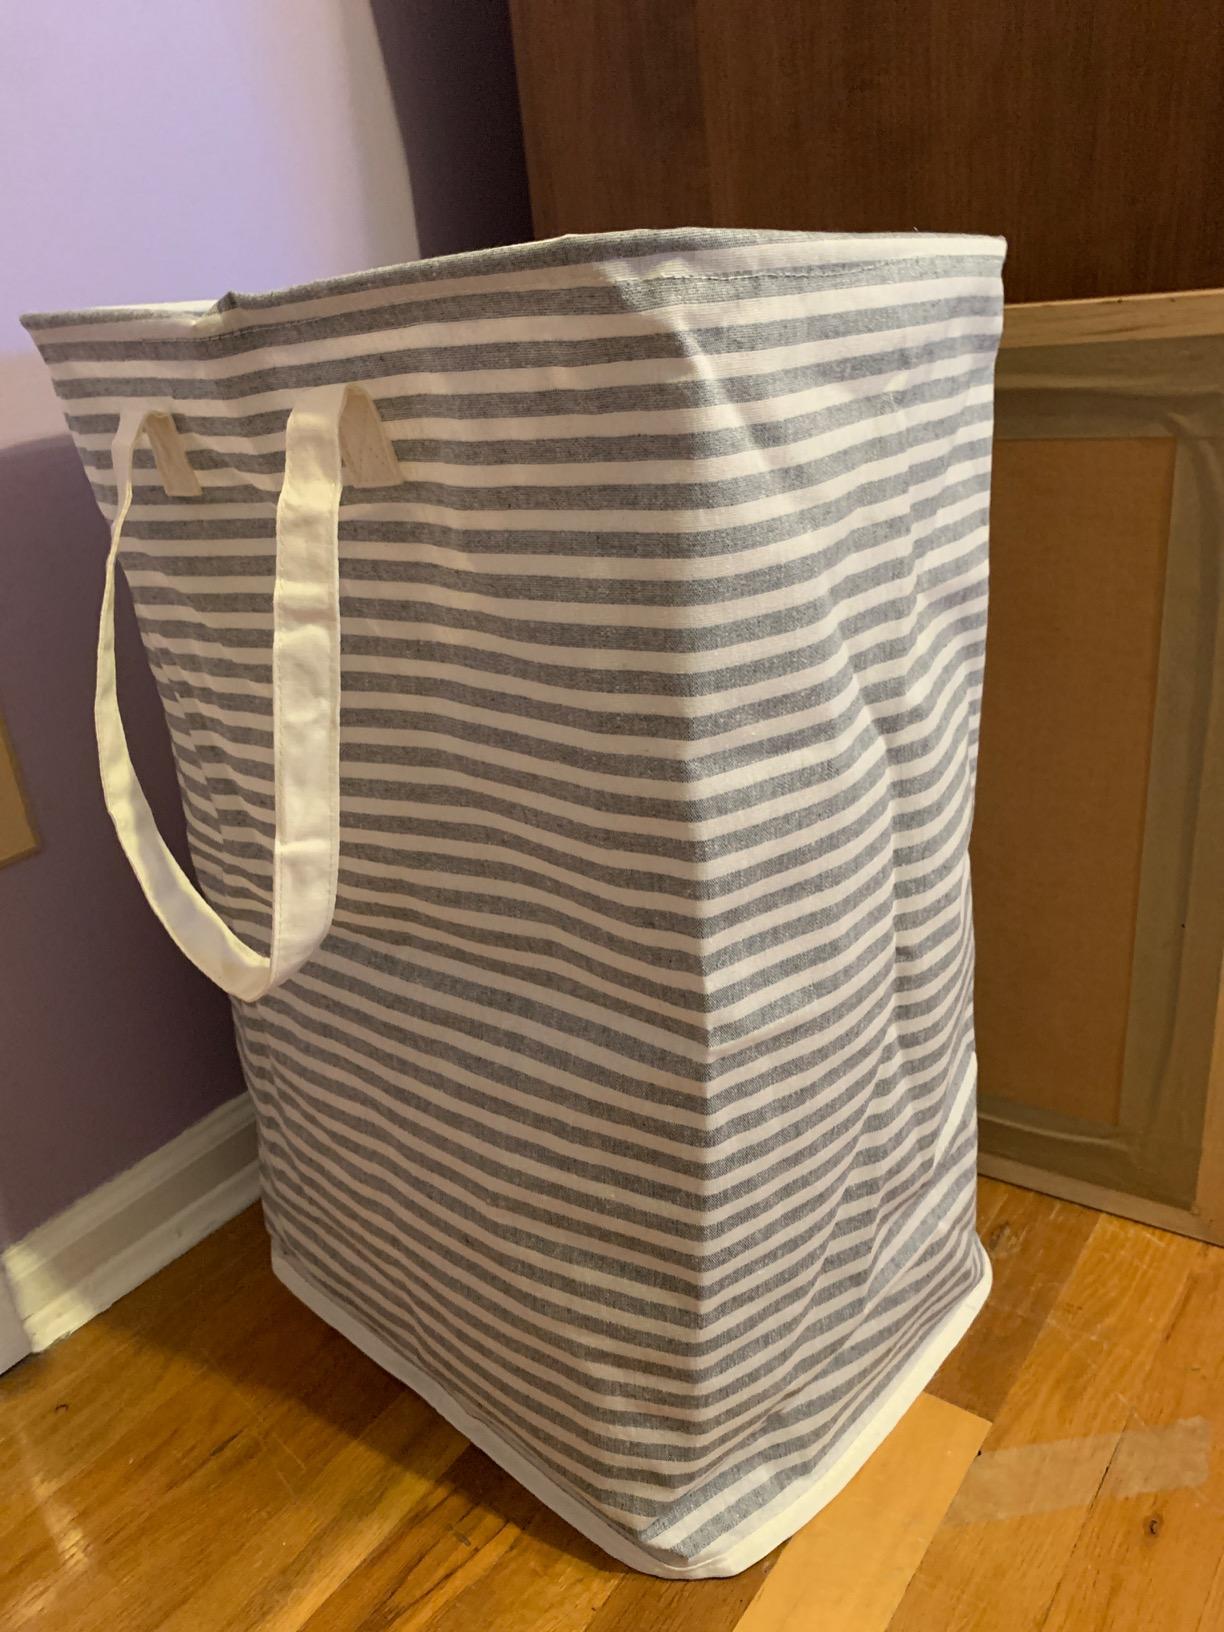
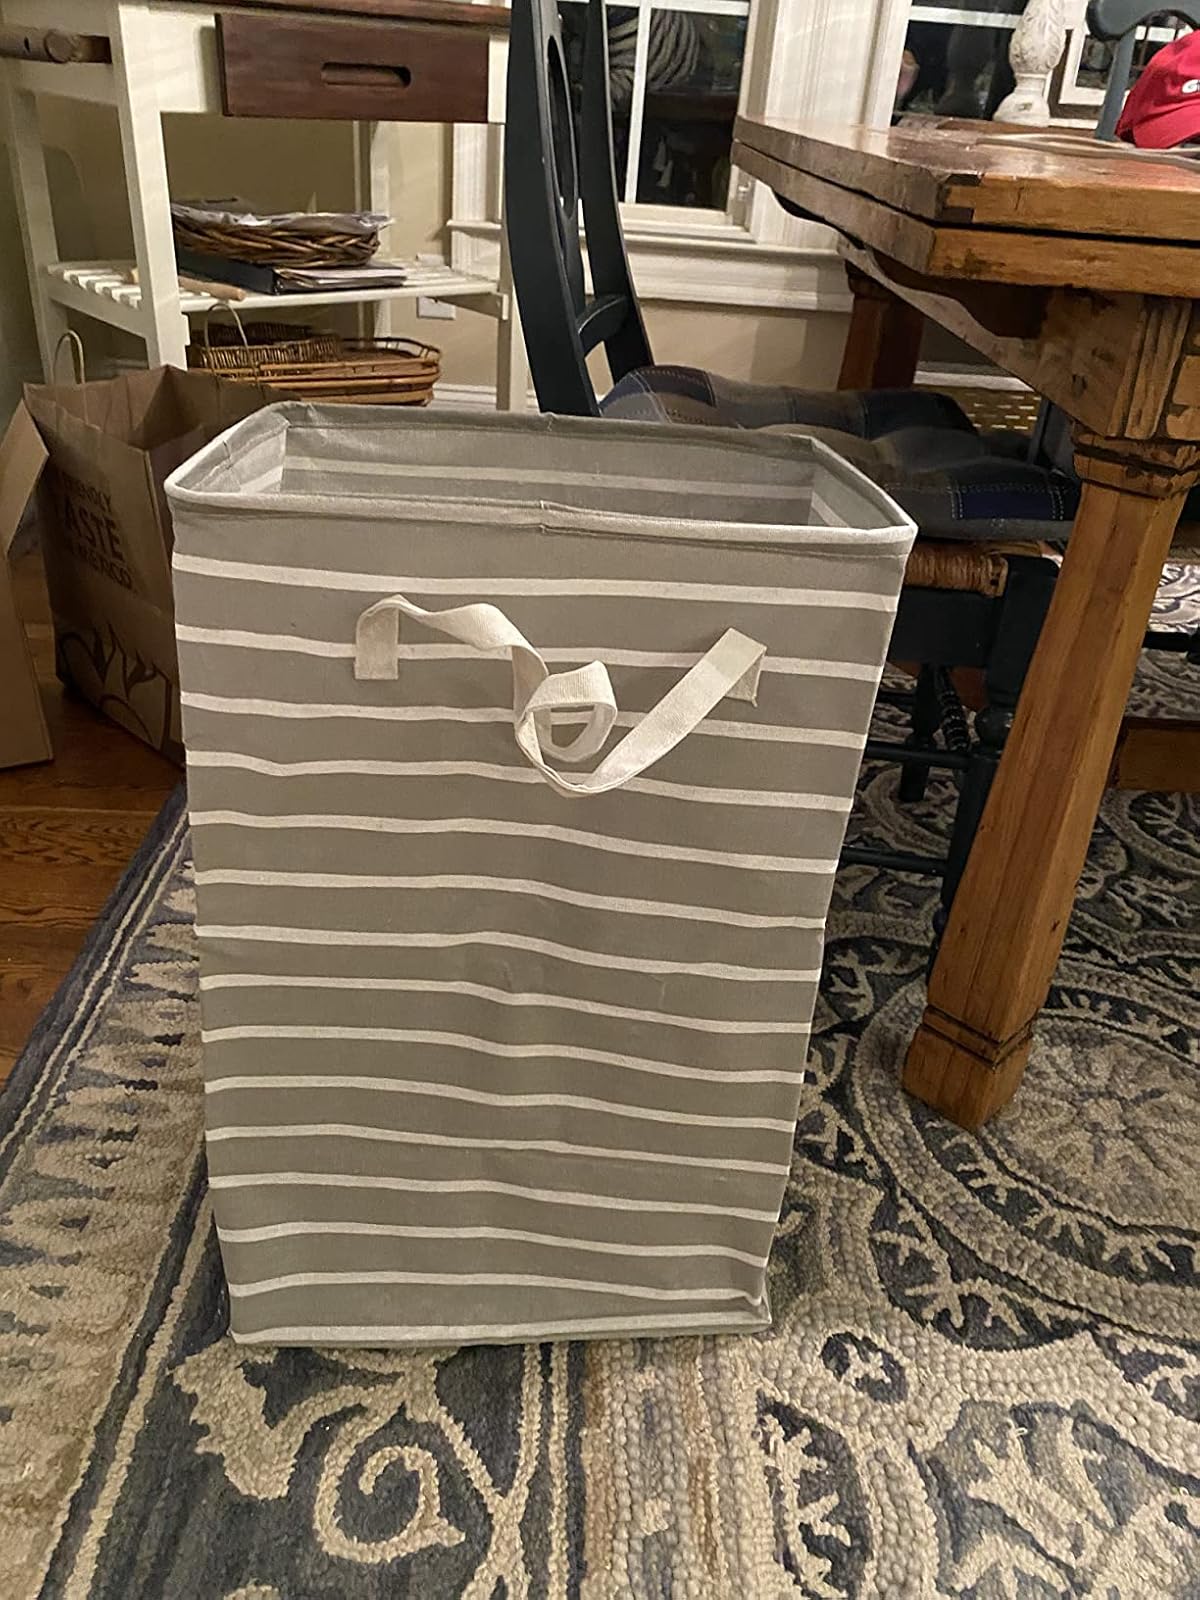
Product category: items_hamper
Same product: no